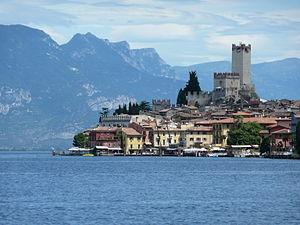
Le château Scaliger de Malcesine est un château italien situé à Malcesine, dans la province de Vérone, en Vénétie. Il surplombe le centre-ville et le lac de Garde.